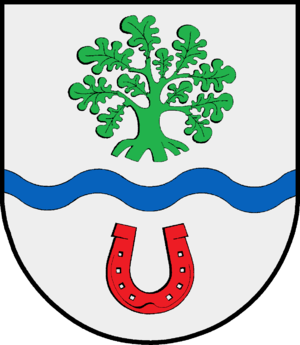
Padenstedt est une commune allemande du Schleswig-Holstein, située dans le sud de l'arrondissement de Rendsburg-Eckernförde, à cinq kilomètres au sud-ouest du centre-ville de Neumünster. Padenstedt est l'une des 30 communes de l'Amt Mittelholstein dont le siège est à Hohenwestedt.